Bara brith
Also known as:
ar - Arabic: بارا بريث
cy - Welsh: Bara brith
es - Spanish: Bara brith
eu - Basque: Bara brith
fa - Persian: بارا بریت
fr - French: Bara brith
hy - Armenian: Բարա բրիթ
it - Italian: Bara brith
jv - Javanese: Bara brith
ko - Korean: 바라 브리스
la - Latin: Bara brith
pl - Polish: Bara brith
ru - Russian: Бара брит
tr - Turkish: Bara brith
uk - Ukrainian: Бара брит
Category: bread (sweet bread)
Cuisine: English
Associated cuisines: English, Argentinian
Area: Wales
Countries: England, Argentina
Region: Northern Europe South America

The bread is made by mixing flour (either white or self-raising), yeast (if not using self-raising flour), butter, mixed dried fruit (such as raisins, currants and sultanas), mixed spices and an egg. Some recipes favour soaking the dried fruit in tea overnight before the baking. This mixture is then proved to allow fermentation to take place. After an initial period, the air is knocked out of the mixture and it is allowed to prove once more. This period of preparation can take up to two hours, including the resting time for the bread mixture. It is then baked in an oven. It is traditionally served at tea time, alongside tea. It is normally served in slices with butter spread on one side.

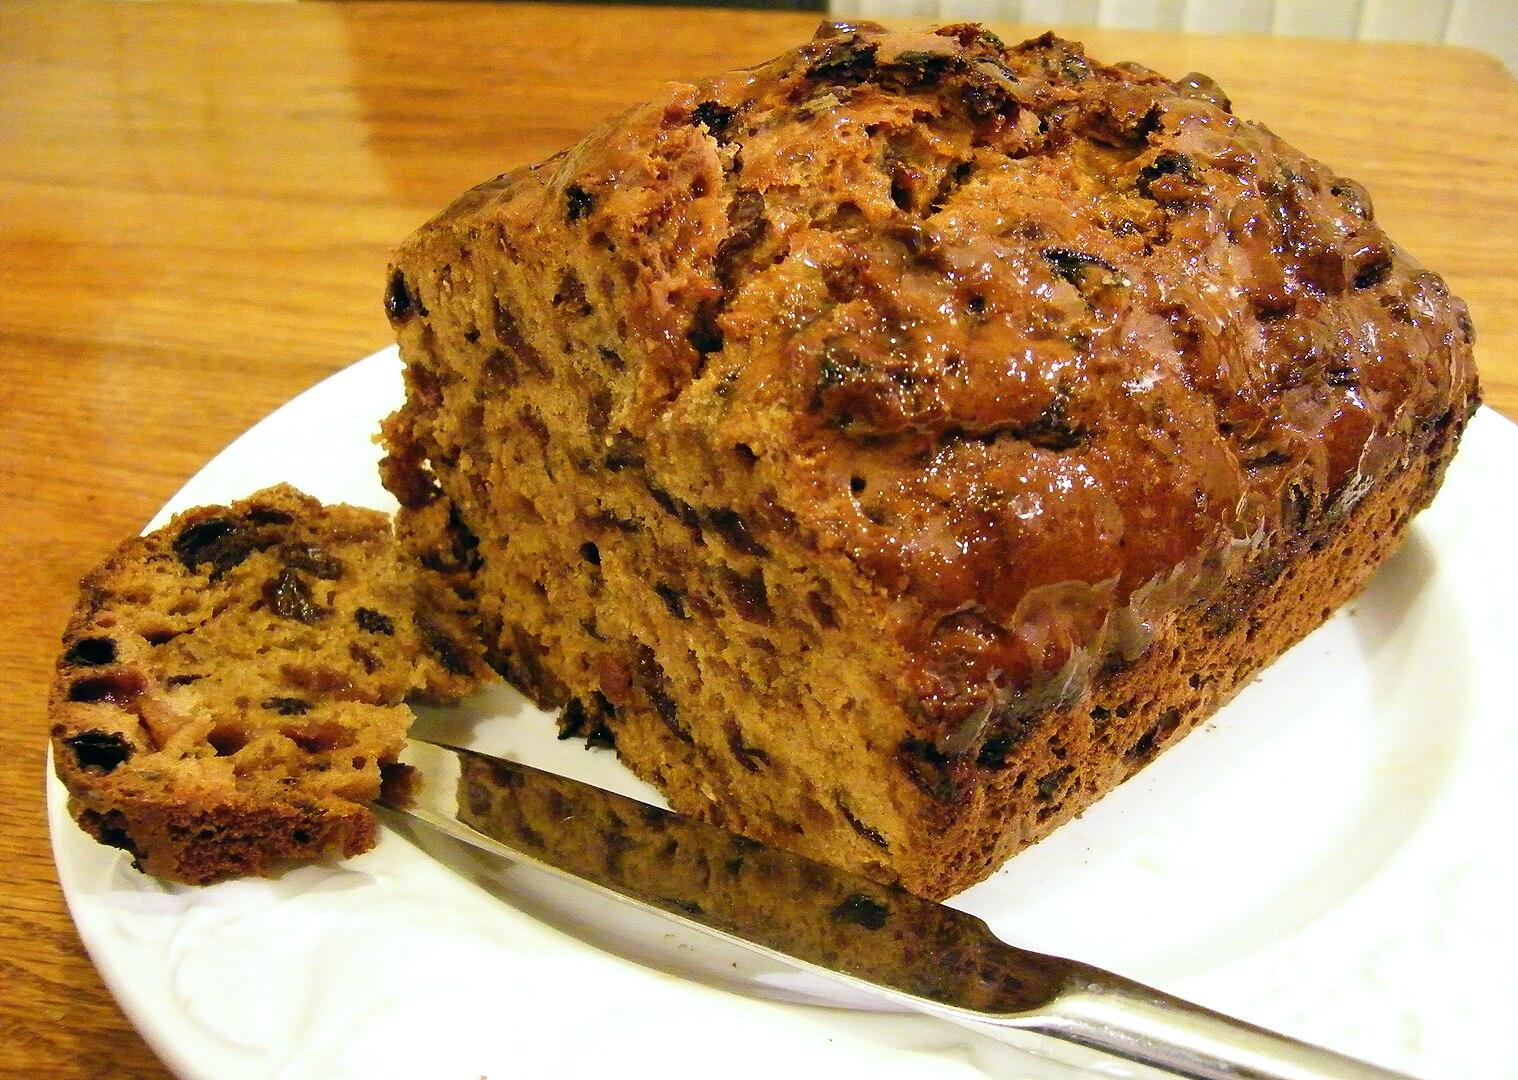
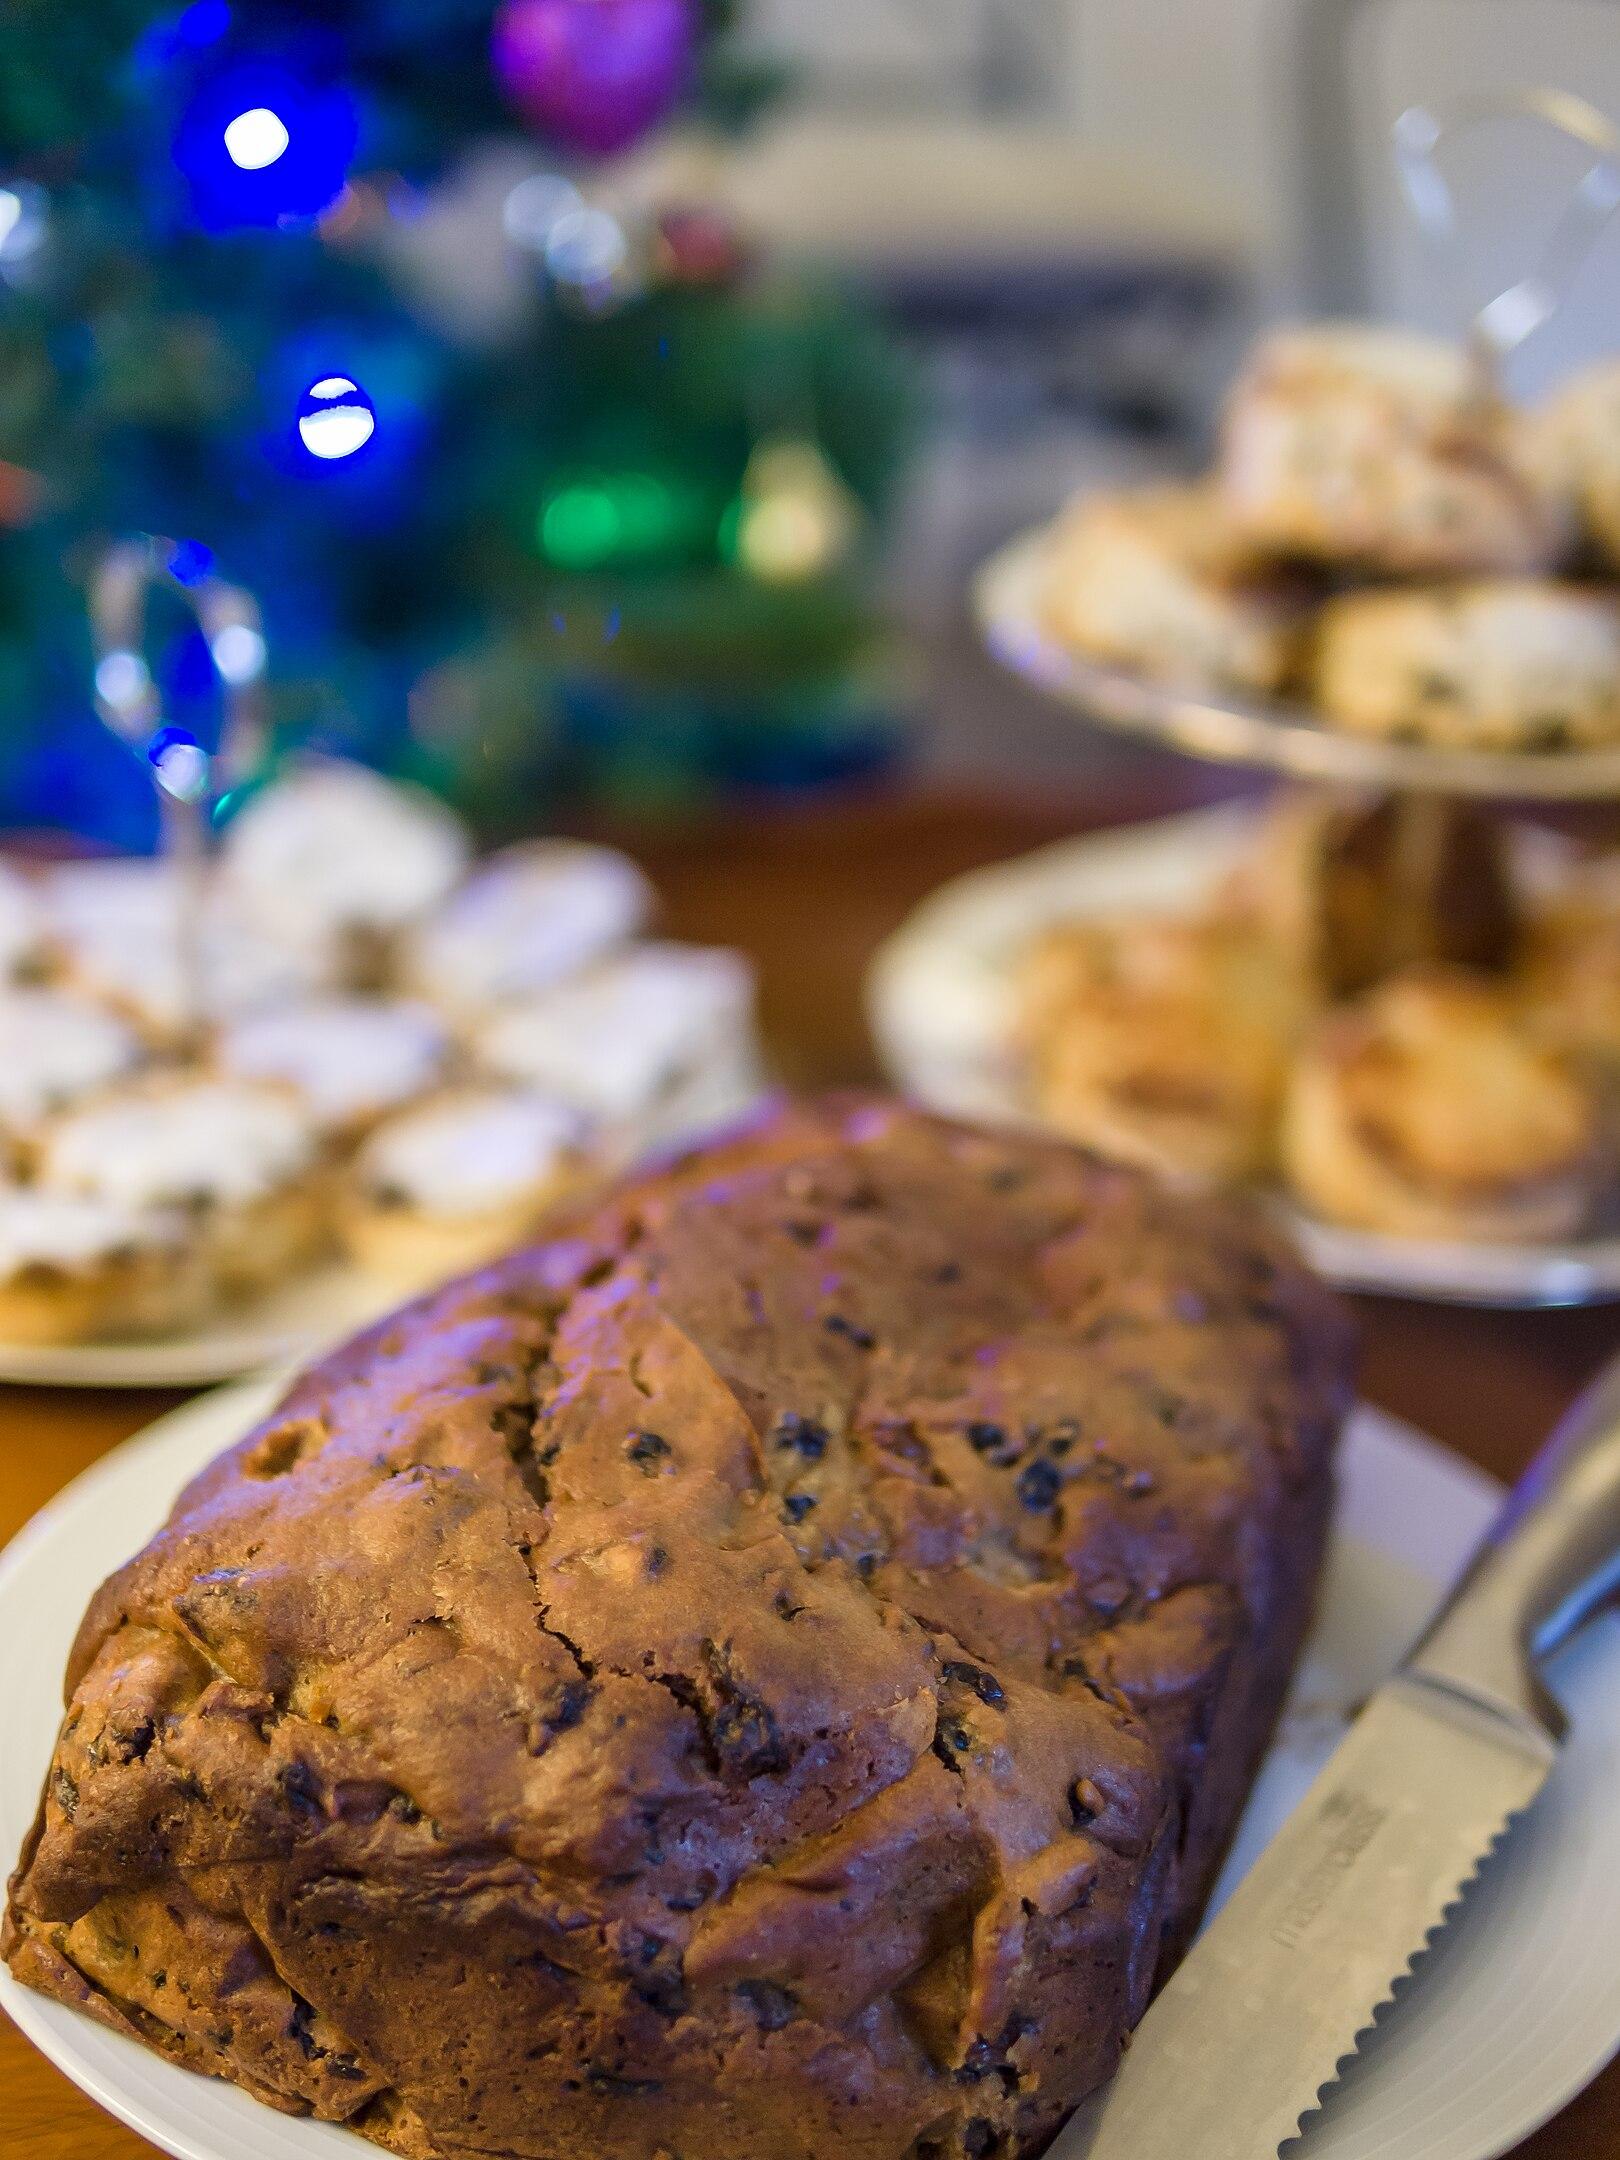
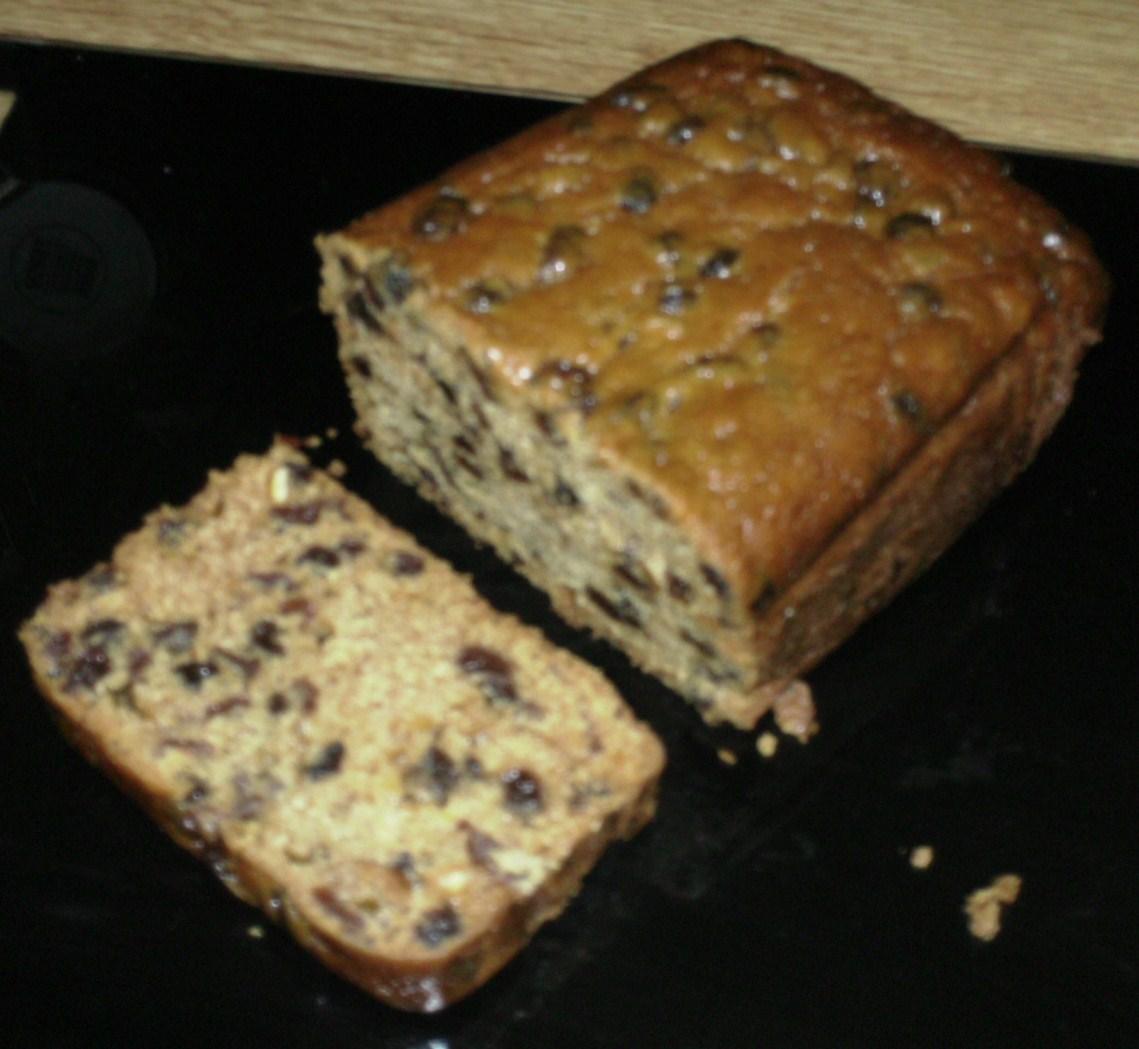